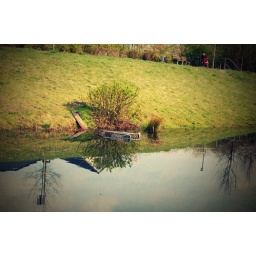
an older woman sitting on a bench near the water and a sad trolley